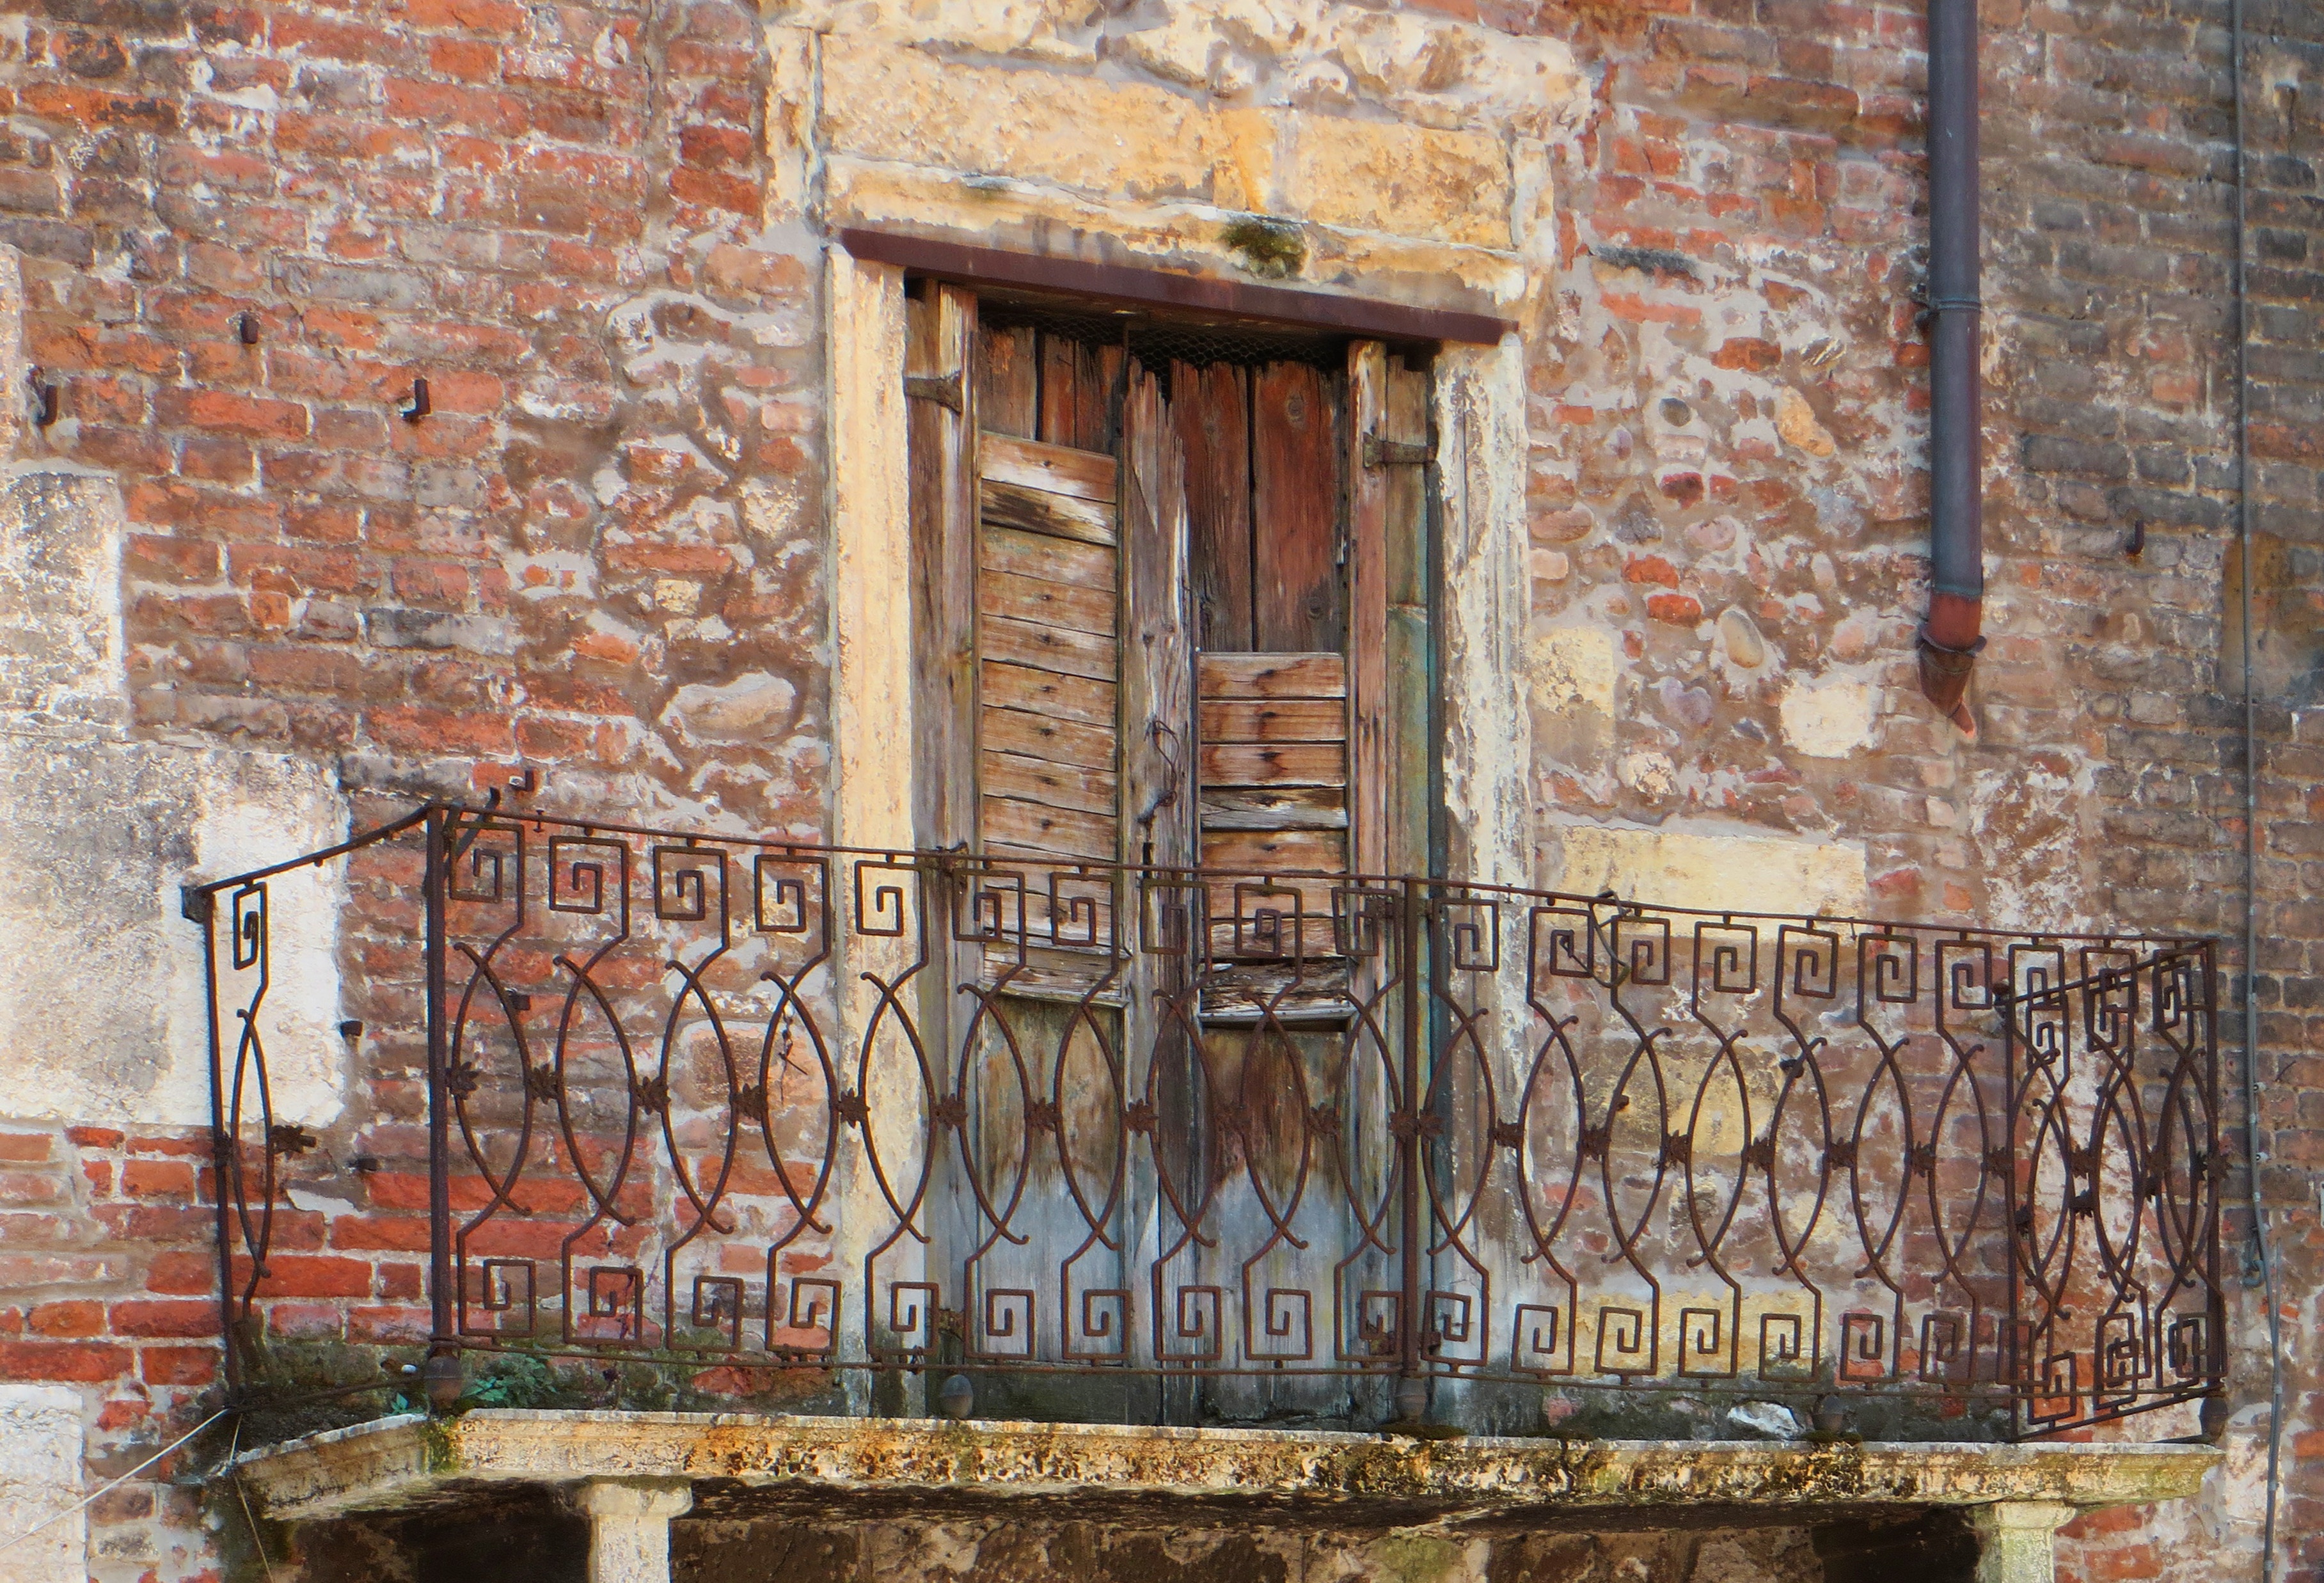
wood, house, window, old, wall, balcony, facade, brick, material, art, brickwork, historically, ancient history